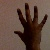
The image shows a hand gesture representing the number 5 in Indian Sign Language.